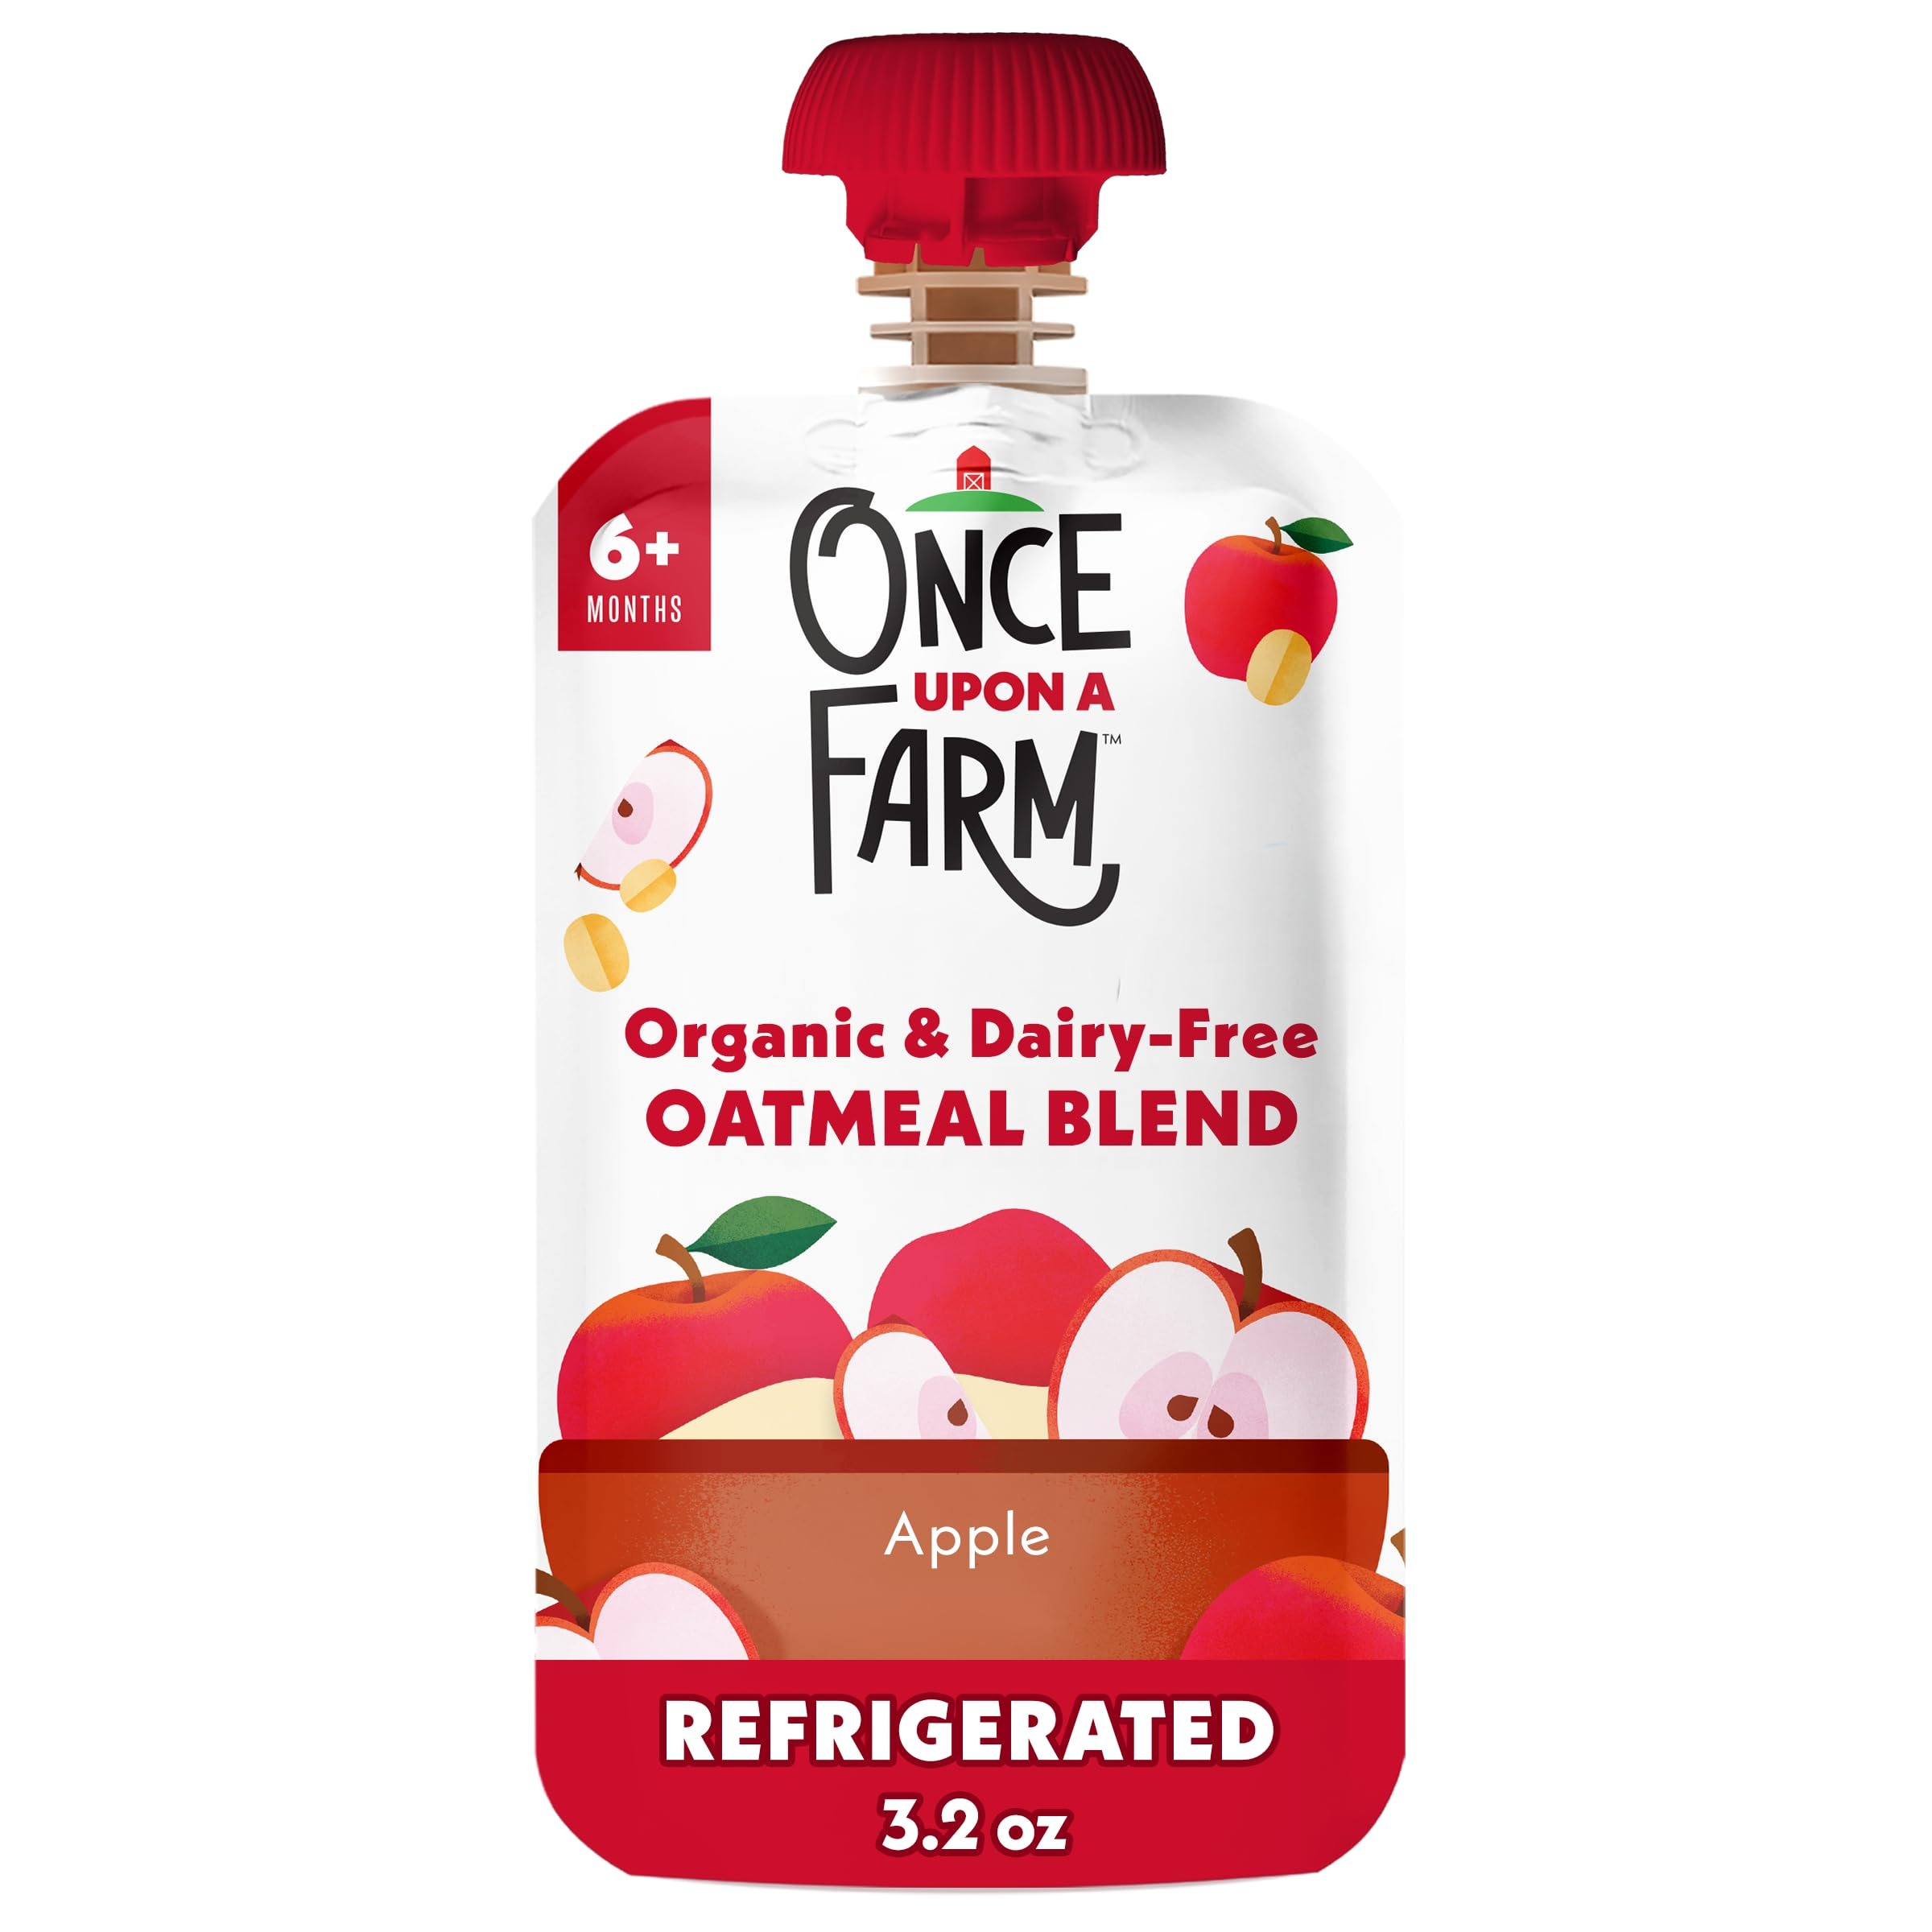
Item Name: Once Upon A Farm Baby Oatmeal Blend Pouch, Apple 3.2oz
Bullet Point 1: Unsweetened
Bullet Point 2: Just 2 or 3 simple ingredients
Bullet Point 3: Blended smooth for first foods
Bullet Point 4: Fast and filling
Bullet Point 5: Clean Label Project Purity Award Winner
Value: 1.0
Unit: Count

Price: 2.585